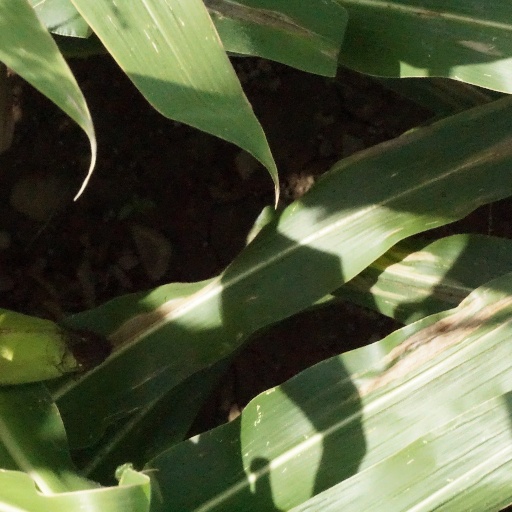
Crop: maize; corn